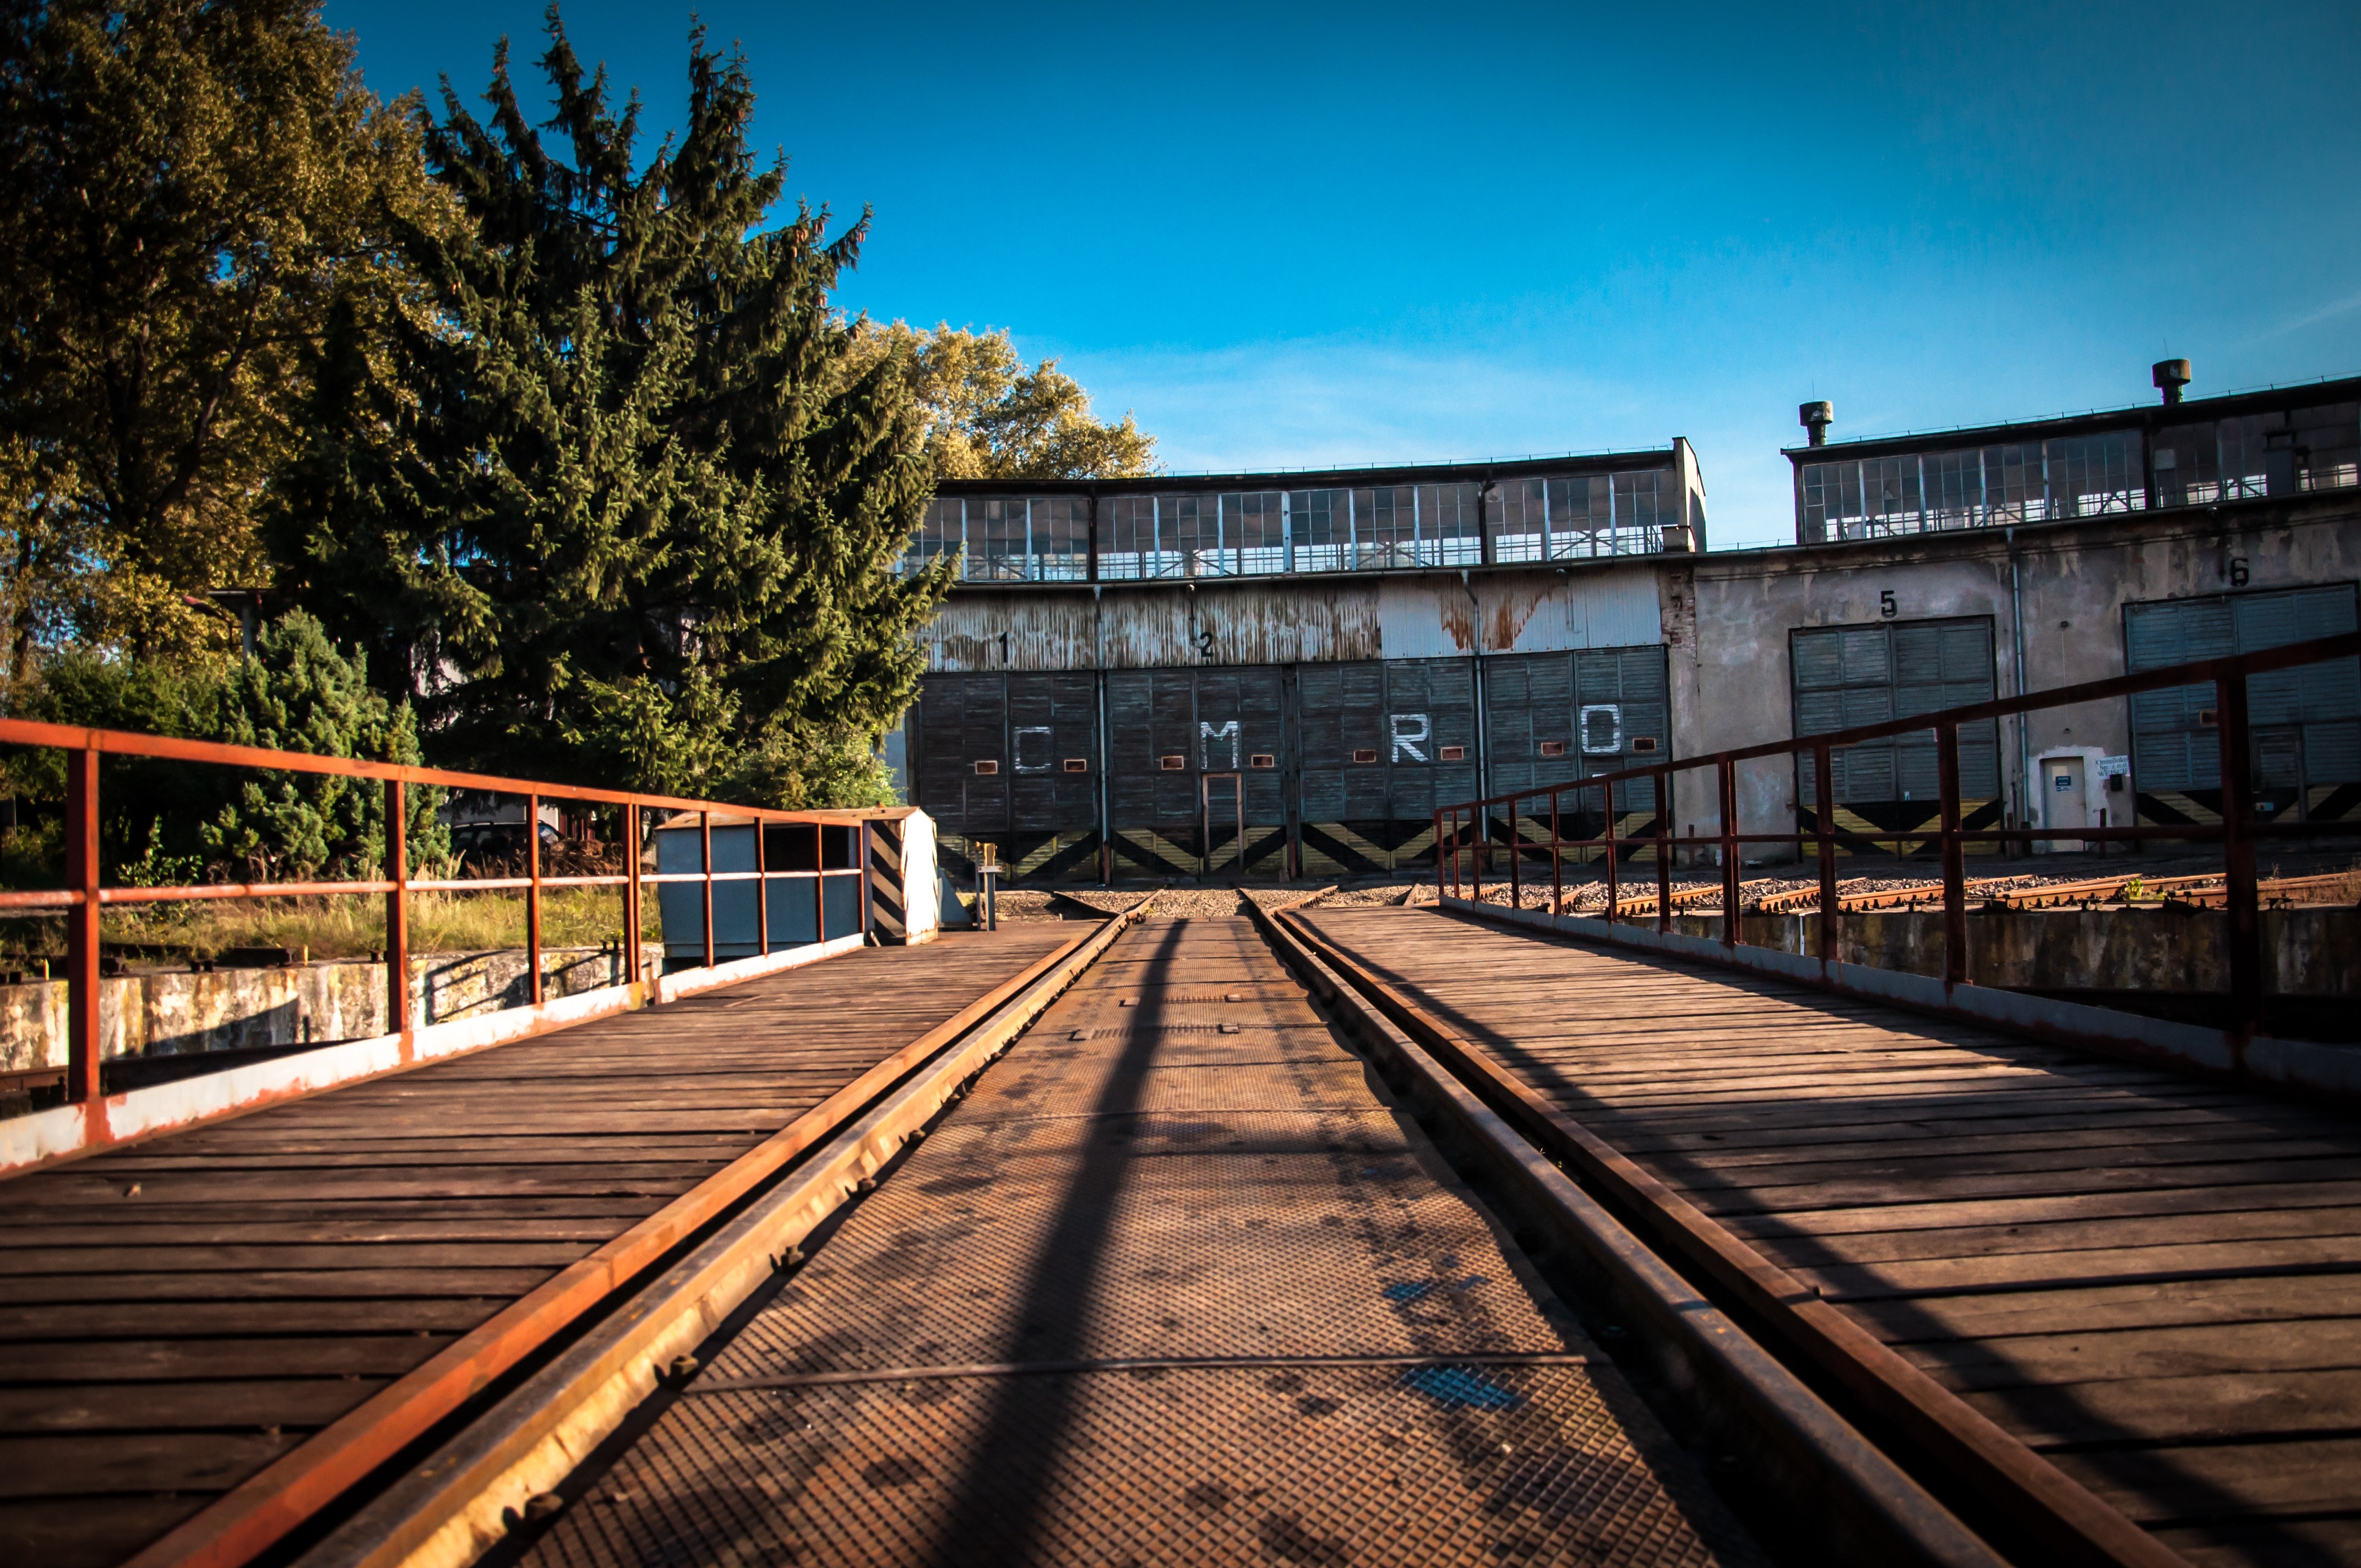
structure, track, railway, night, old, train, transportation, transport, evening, vehicle, train station, public transport, rusty, poland, trains, polska, krakow, cracow, depot, rail transport, urban area, rolling stock, metropolitan area